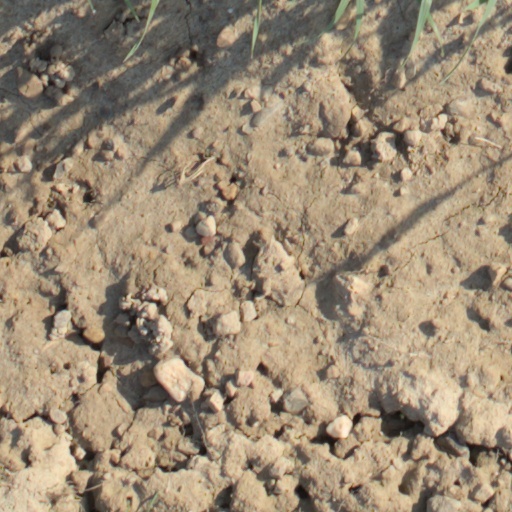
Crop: wheat